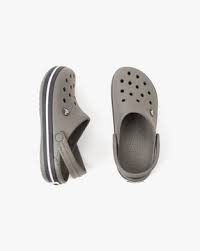
Label: Clog